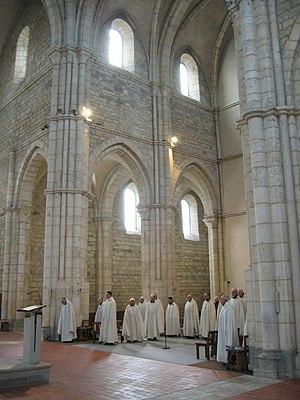
On appelle chromophobe un organisme qui rejette les couleurs ou la coloration.